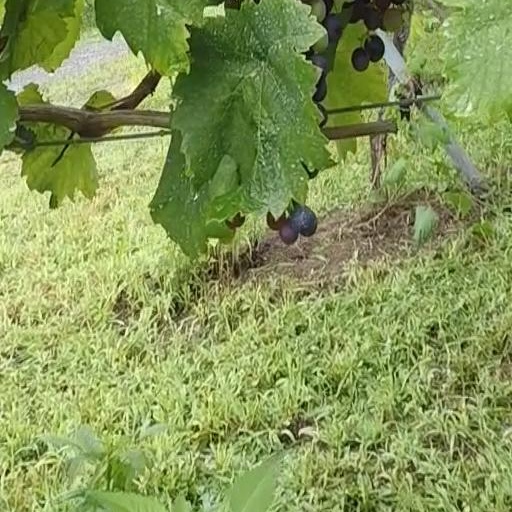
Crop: grape